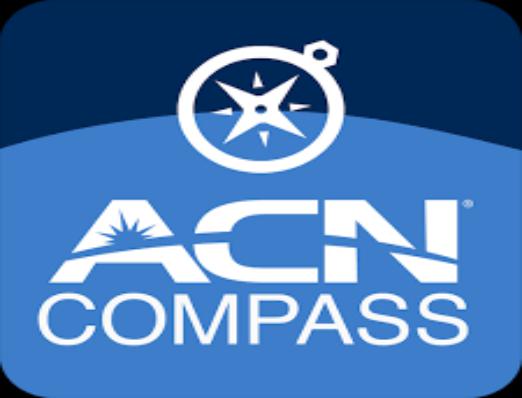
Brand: ACN
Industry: Others